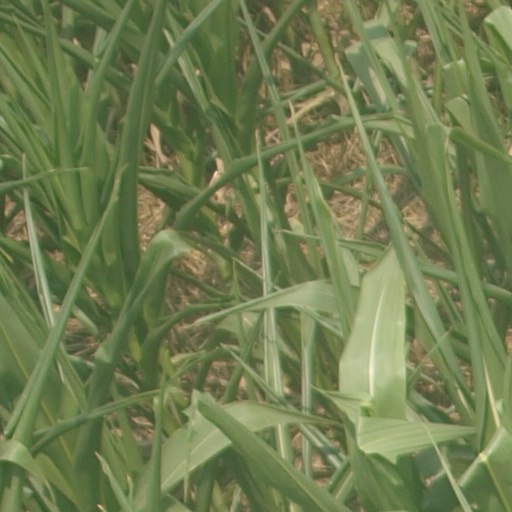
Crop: maize; corn